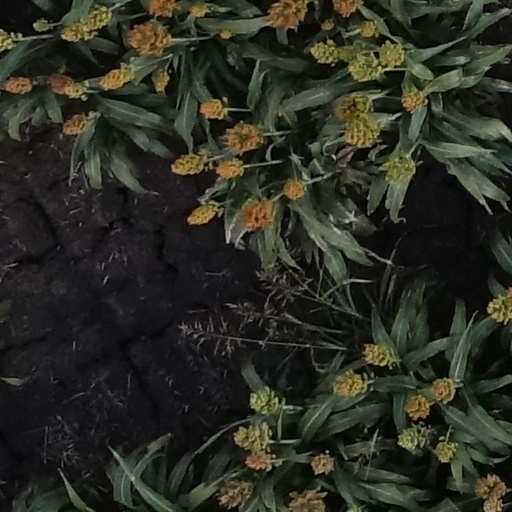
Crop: sorghum